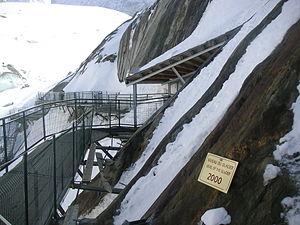
Vallée blanche - niveau du glacier en l'an 2000
La vallée Blanche est une vallée glaciaire située au cœur du massif du Mont-Blanc, en contrebas de l'aiguille du Midi, à plus de 3 400 m d'altitude. C'est également le nom donné à deux itinéraires de haute montagne au départ de l'aiguille du Midi :